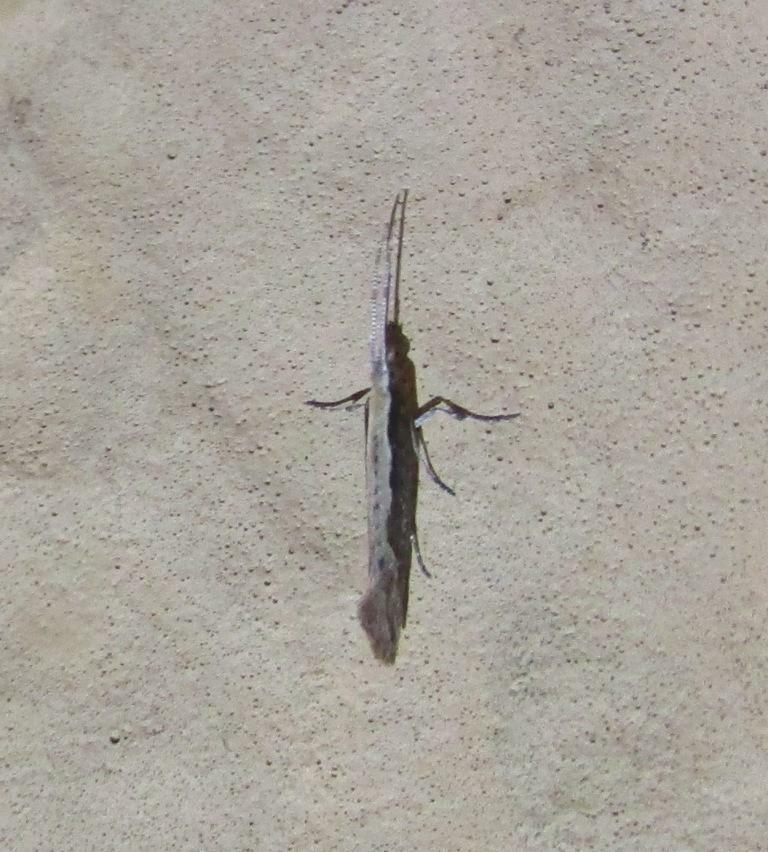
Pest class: diamondback_moth